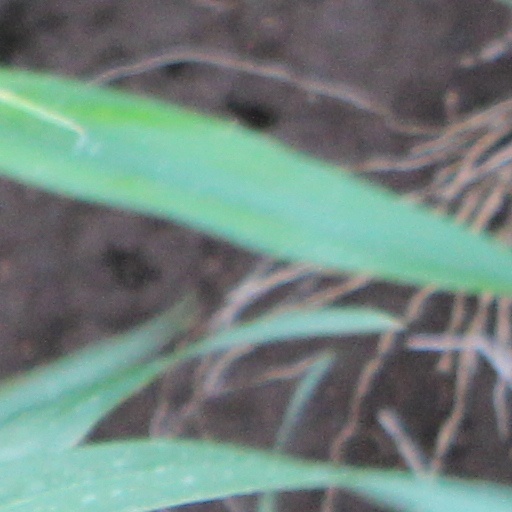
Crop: wheat